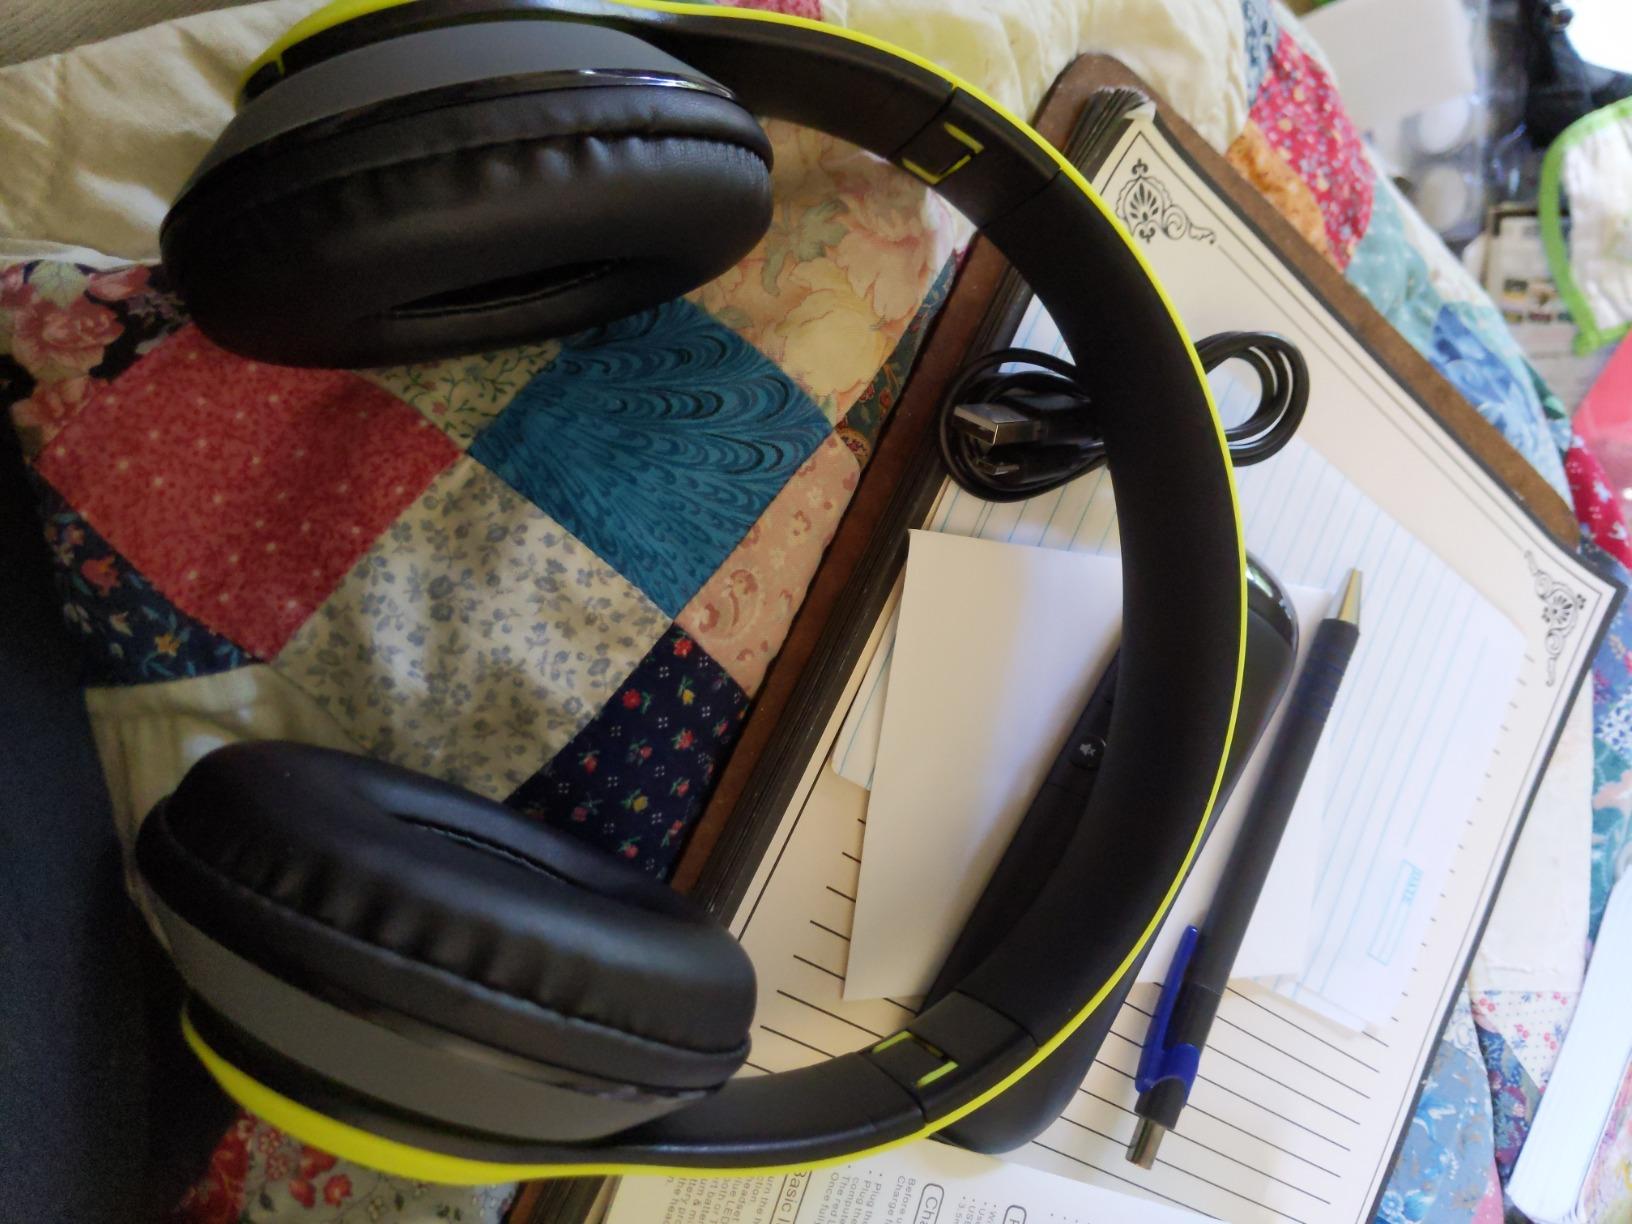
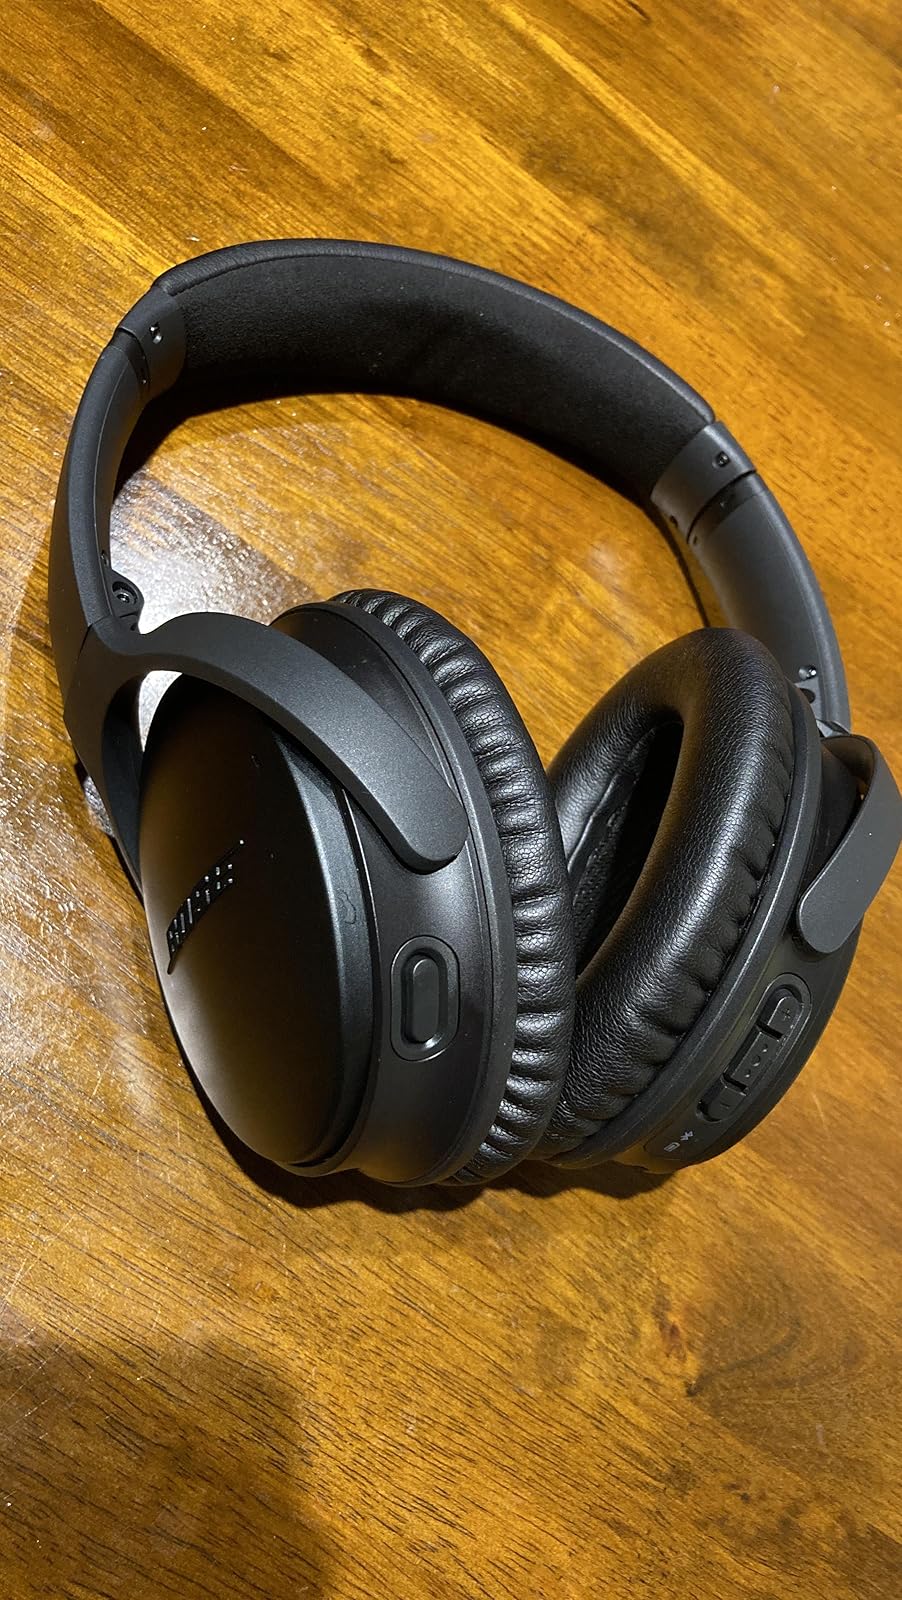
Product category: headphones
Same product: no